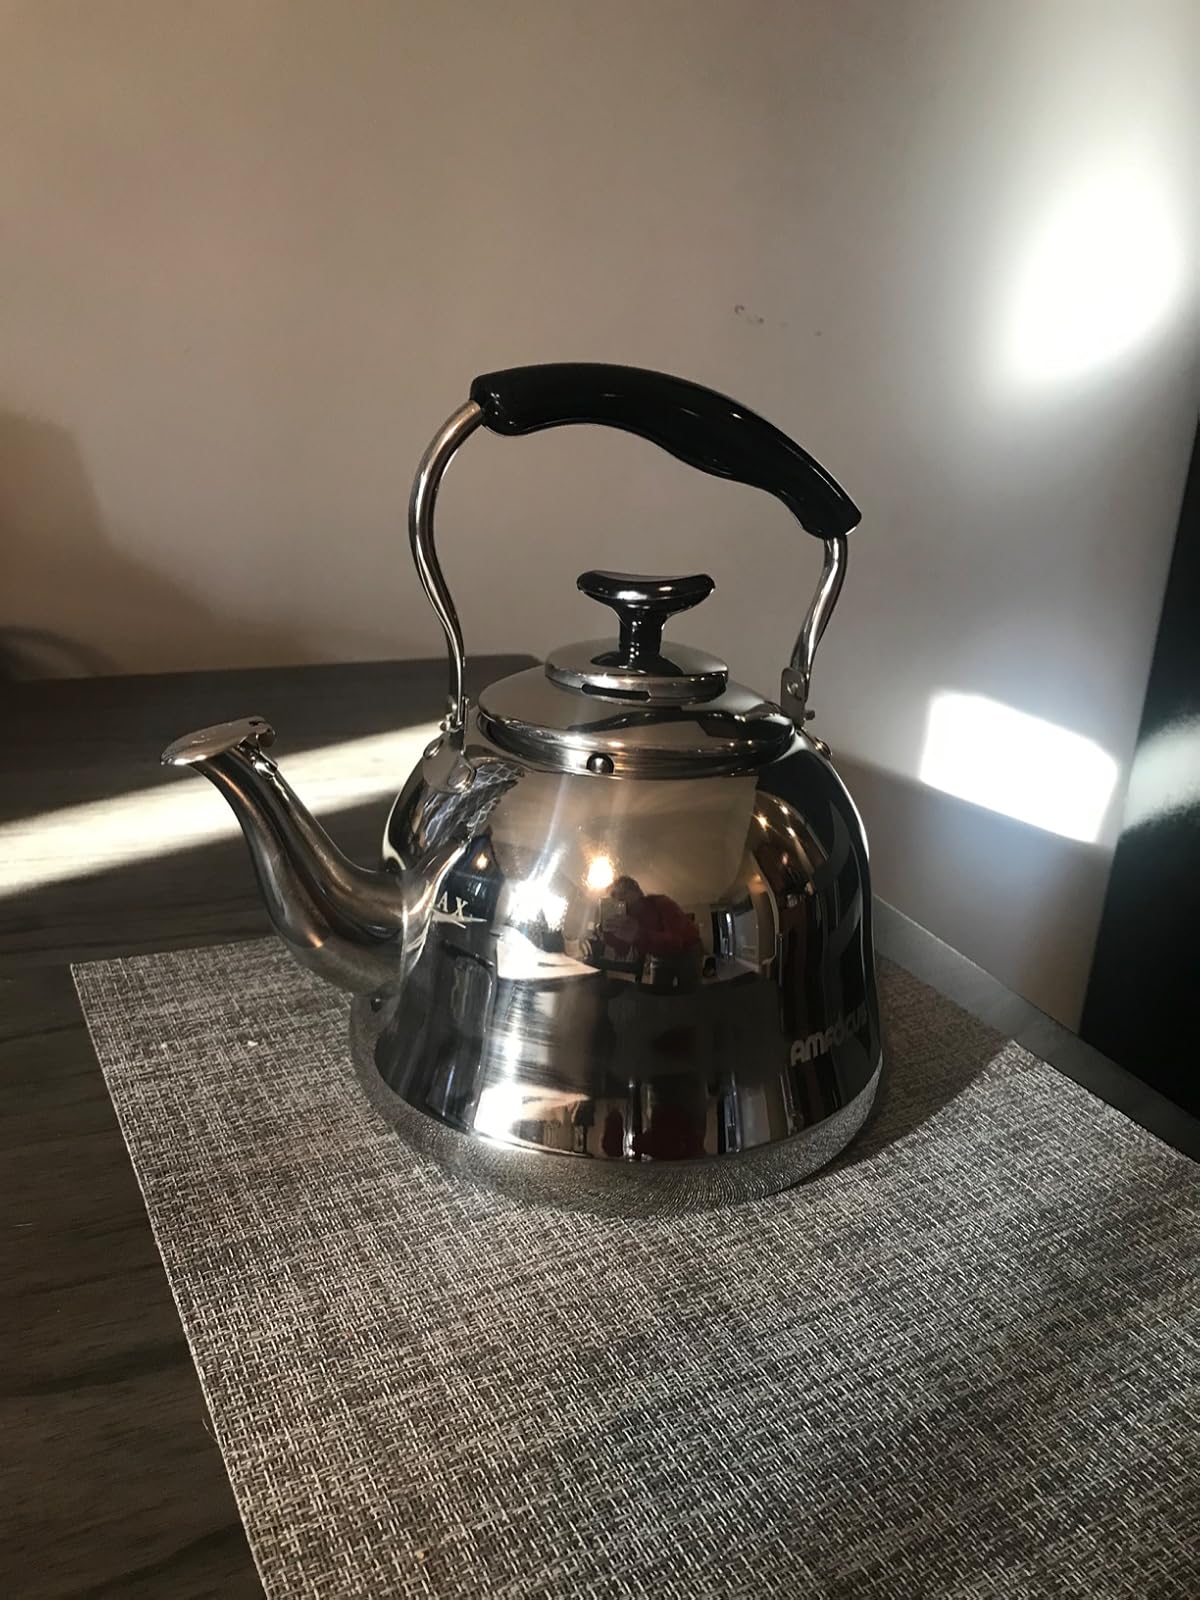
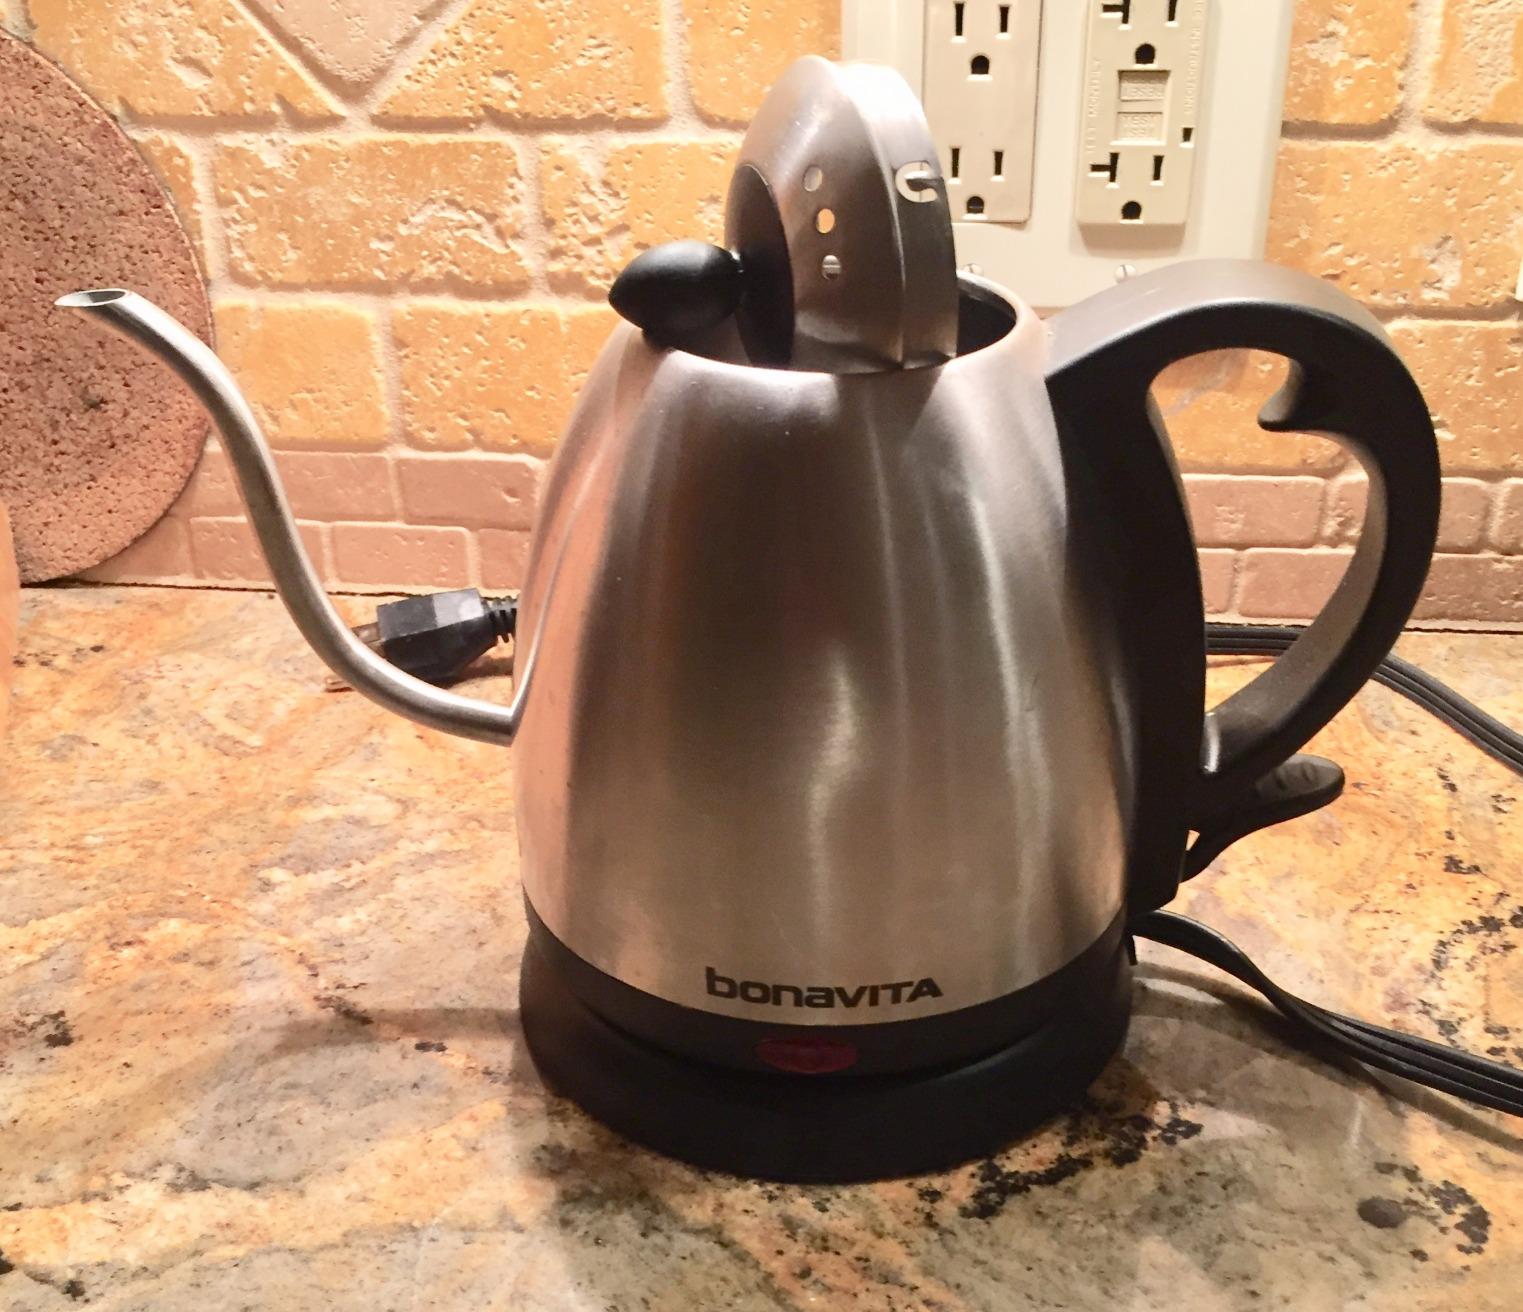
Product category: items_kettle
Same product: no